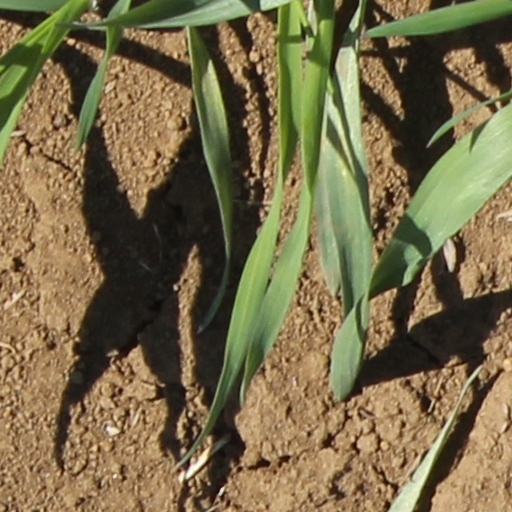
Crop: wheat